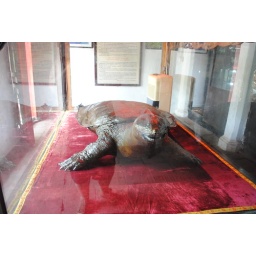
The turtle lived in the lake and called the sword back... Thus, the &amp;quot;Lake of the Returning Sword.&amp;quot;